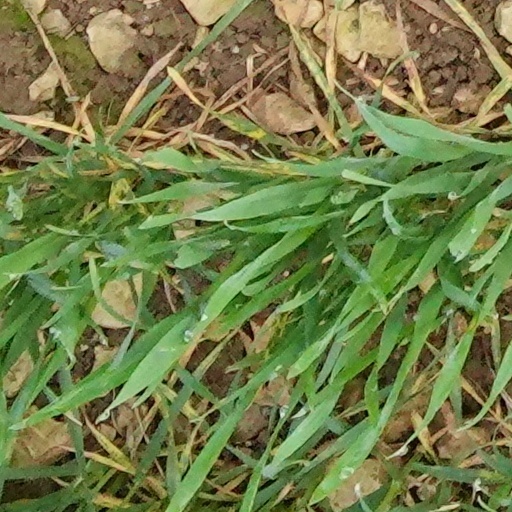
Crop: wheat